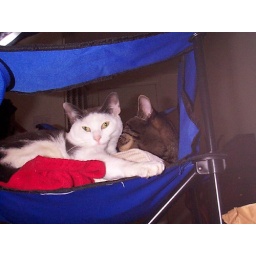
Both cats napping in folding chair